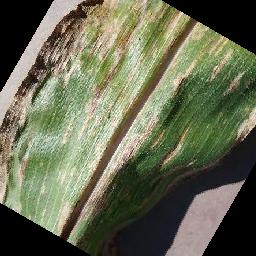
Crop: corn
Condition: (maize)_cercospora_spot_gray_spot